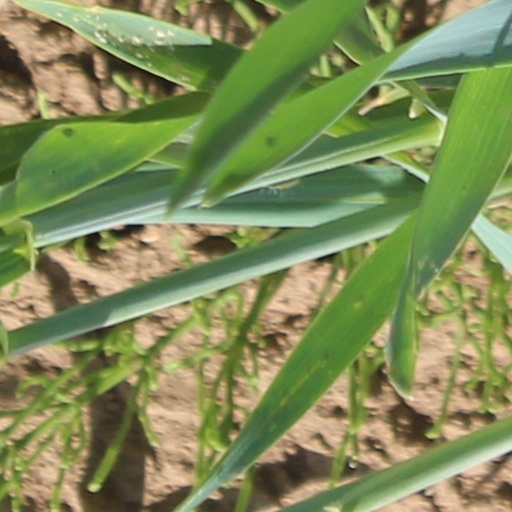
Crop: wheat